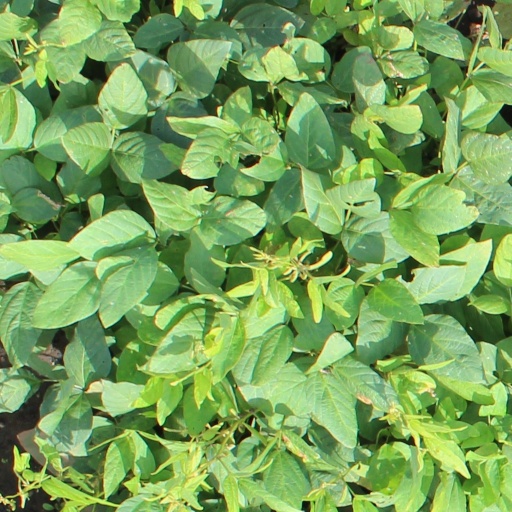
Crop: soybean